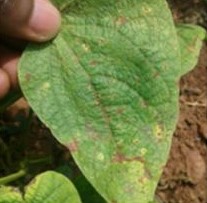
Plant: Bean
Disease: bean rust